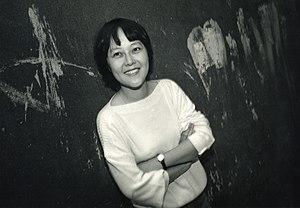
Peng Xiaolian, née le 26 juin 1953 dans le xian de Chaling et morte le 19 juin 2019 à Shanghai, est une réalisatrice, scénariste et auteure chinoise.